Uruk period

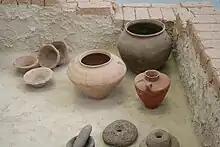
Pottery from the Late Uruk period: wheel-made pottery at right and bevelled rim bowls at left, Pergamon Museum.

The development of woolworking, which increasingly replaced linen in the production of textiles, had important economic implications. Beyond the expansion of sheep farming, these were notably in the institutional framework, which led to changes in agricultural practice with the introduction of pasturage for these animals in the fields, as convertible husbandry, and in the hilly and mountainous zones around Mesopotamia (following a kind of transhumance). The relative decline in the cultivation of flax for linen freed land for the growth of cereals as well as sesame, which was introduced to Lower Mesopotamia at this time and was a profitable replacement for flax since it provided sesame oil. Subsequently, this resulted in the development of an important textile industry, attested by many cylinder-seal impressions. This too was largely an institutional development, since wool became an essential element in the maintenance rations provided to workers along with barley. The establishment of this 'wool cycle' alongside the 'barley cycle' (the terms used by Mario Liverani) had the same results for the processing and its redistribution, giving the ancient Mesopotamian economy its two key industries and went along with the economic development of large systems. Moreover, wool could be exported easily (unlike perishable food products), which may have meant that the Mesopotamians had something to exchange with their neighbours who had more in the way of primary materials.